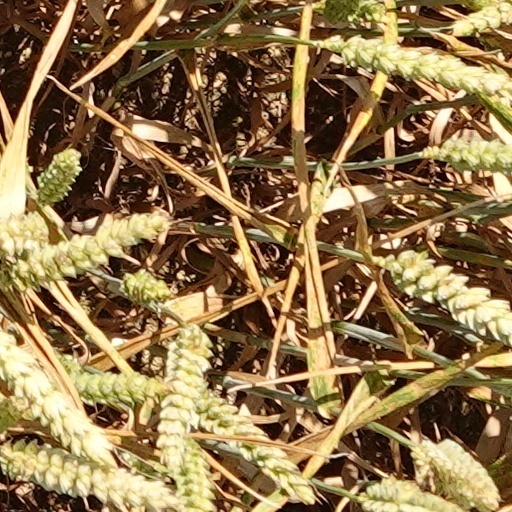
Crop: wheat